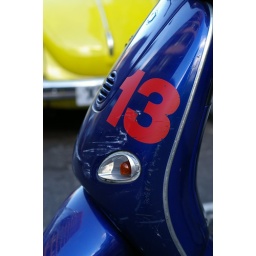
A blue scooter, with a yellow Beetle in the background.